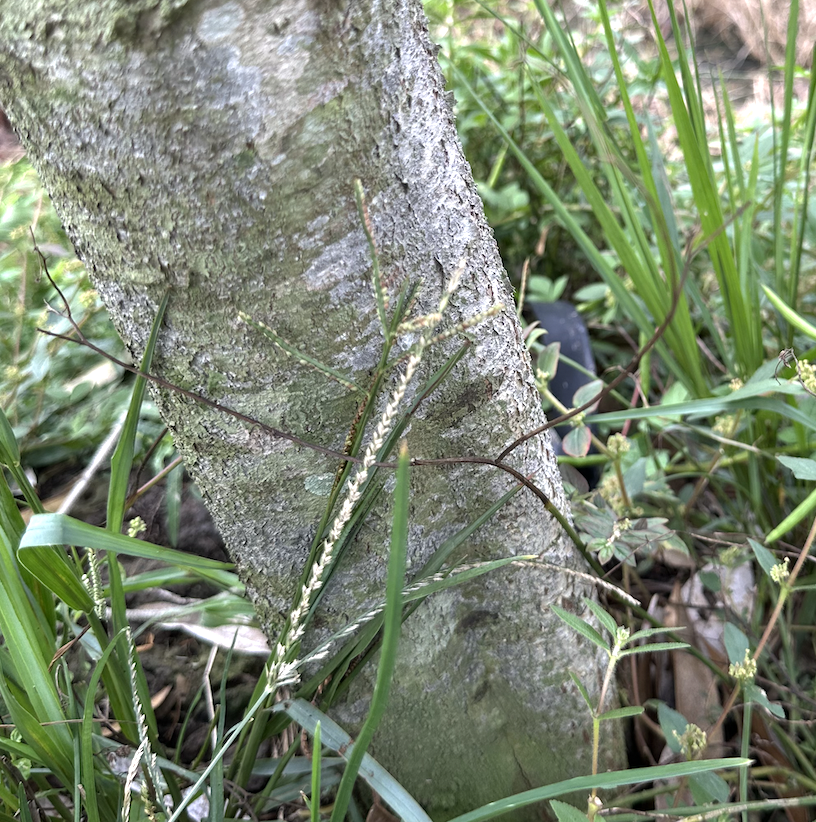
Label: pink_disease